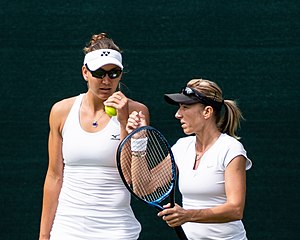
Birmingham Classic 2018 / Damedouble
Semifinalisterne Nicole Melichar og Květa Peschke.
Birmingham Classic 2018 var en tennisturnering, der blev spillet udendørs på græsbaner i Edgbaston Priory Club i Birmingham, Storbritannien i perioden 18. - 24. juni 2018. Det var den 37. udgave af Birmingham Classic, og turneringen var del af WTA Tour 2018 i kategorien WTA Premier 700. Den blev spillet under navnet Nature Valley Classic som følge af et navnesponsorat.